William V. Judson

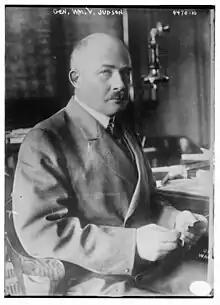
Bain News Service, 1918. Library of Congress.

William Voorhees Judson (February 16, 1865 – March 29, 1923) was an American brigadier general, who served as a military aide with the Root Mission to the Russian Provisional Government.